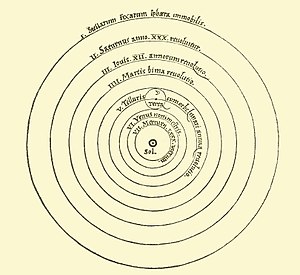
Kopernikanske system
Kopernikus' heliocentriske model fra værket De revolutionibus orbium coelestium.
Det kopernikanske system eller verdensbillede er en heliocentrisk model for Solsystemet og universet fremsat af Nicolaus Kopernikus i 1543. I modellen bevæger planeterne sig i jævne cirkelbevægelser omkring Solen, hvor Jorden er den tredje planet fra Solen, mens der uden for Saturns kredsløb er en kugle af fiksstjerner. Dette stod i kontrast til det gængse geocentriske system, hvor Jorden er i centrum. Kopernikus brød yderligere med normen ved at hævde at fiksstjernerne, siden de ikke målbart bevægede sig i forhold til Jorden, måtte være meget langt væk - mindst 400.000 gange længere væk end hidtil troet.